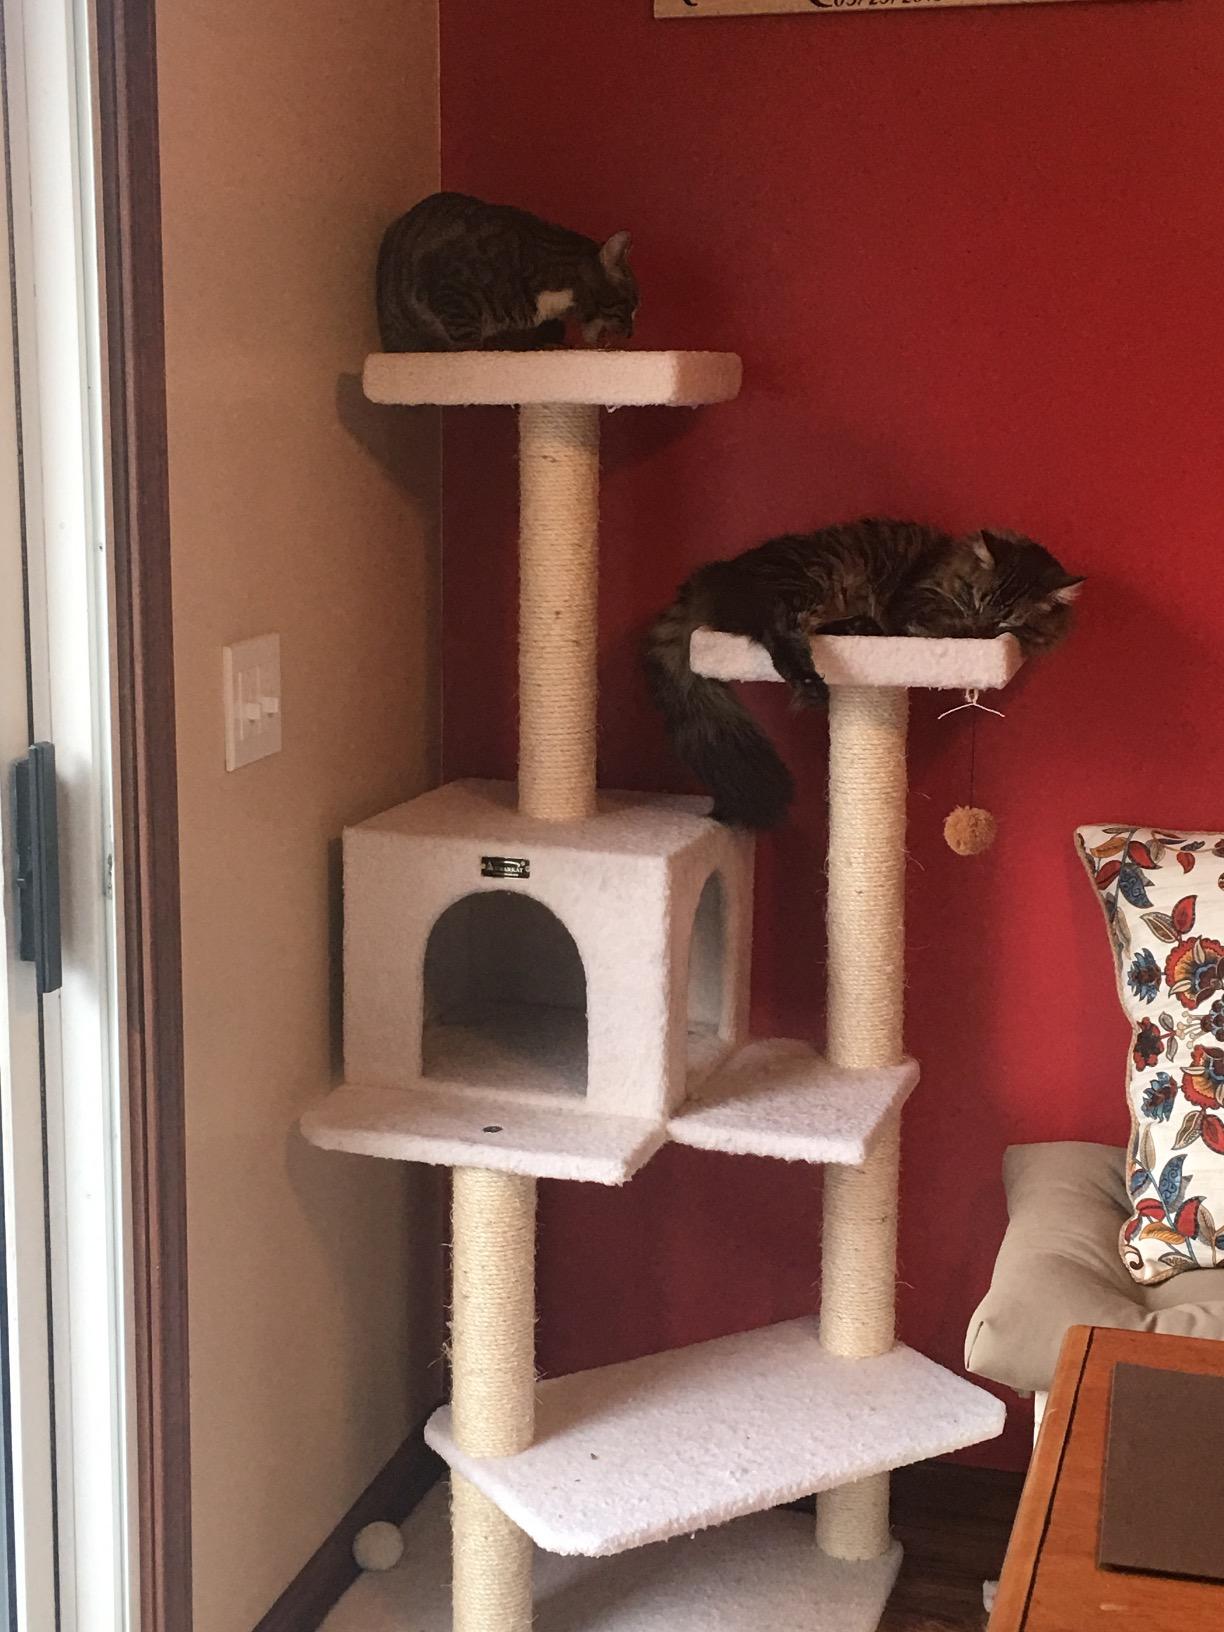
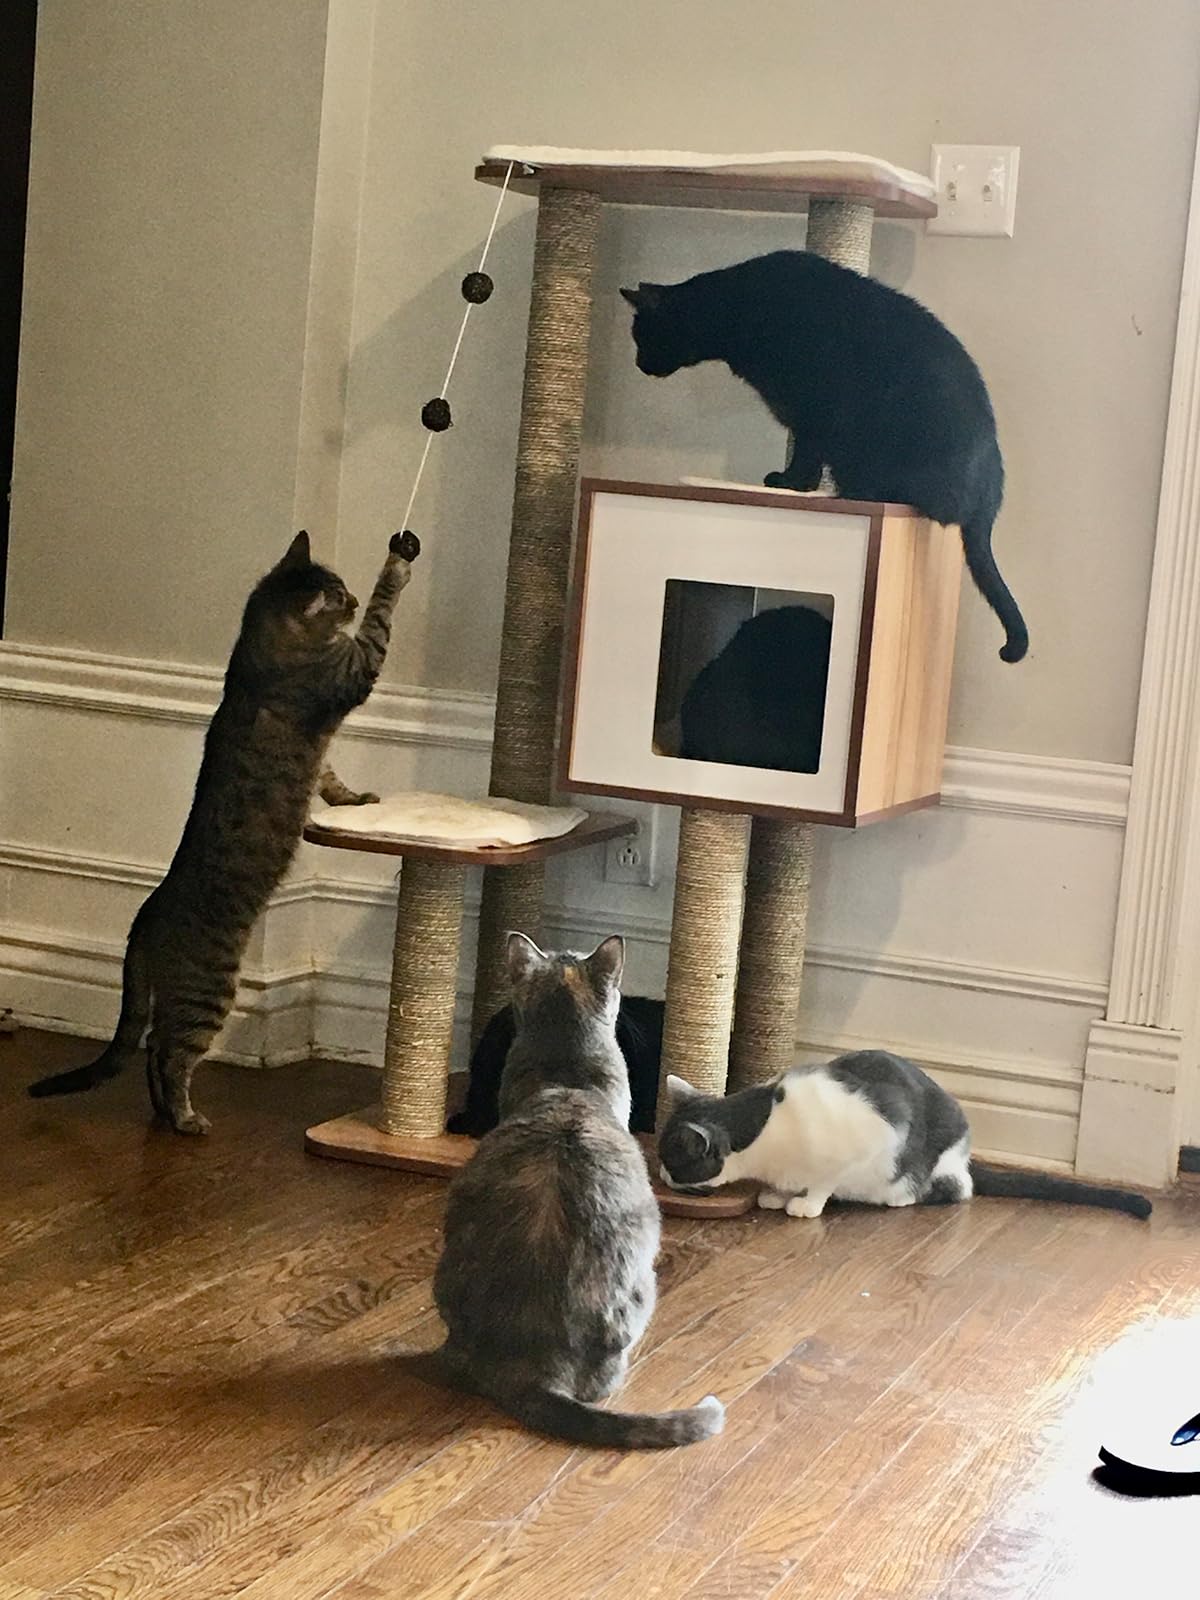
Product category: items_cat tree
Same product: no